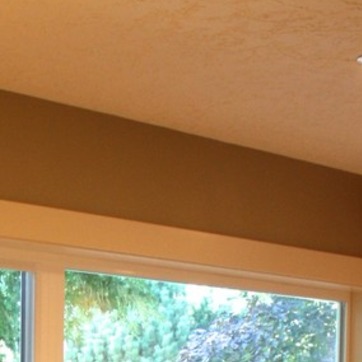
Material: painted